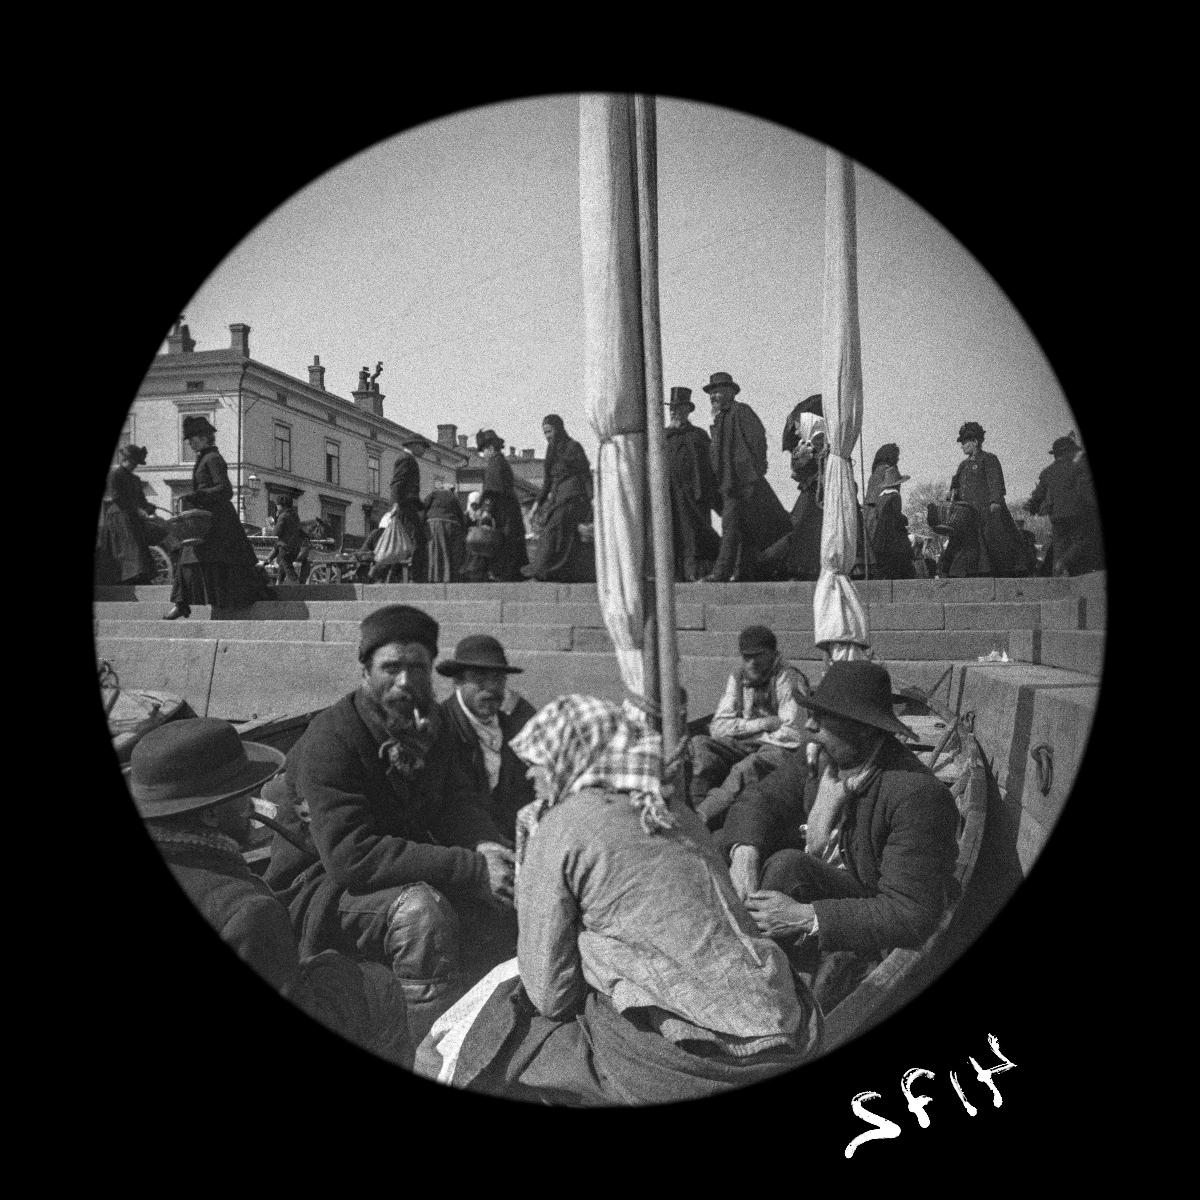
Ulkoilijoita veneessä kolera-altaalla
sisällön kuvaus: Ulkoilijoita veneessä kolera-altaalla. Taustalla Eteläranta 20. mustavalkoinen
Kuvaaja: Wasastjerna, Nils Jakob, valokuvaaja
Ajankohta: kuvausaika 1889 huhtikuu
Paikka: Suomi, Uusimaa, Helsinki, Kaartinkaupunki Helsinki, Kolera-allas
Aiheet: ulkoilu, veneet, piiput, tupakointi, rakennukset, torikauppa